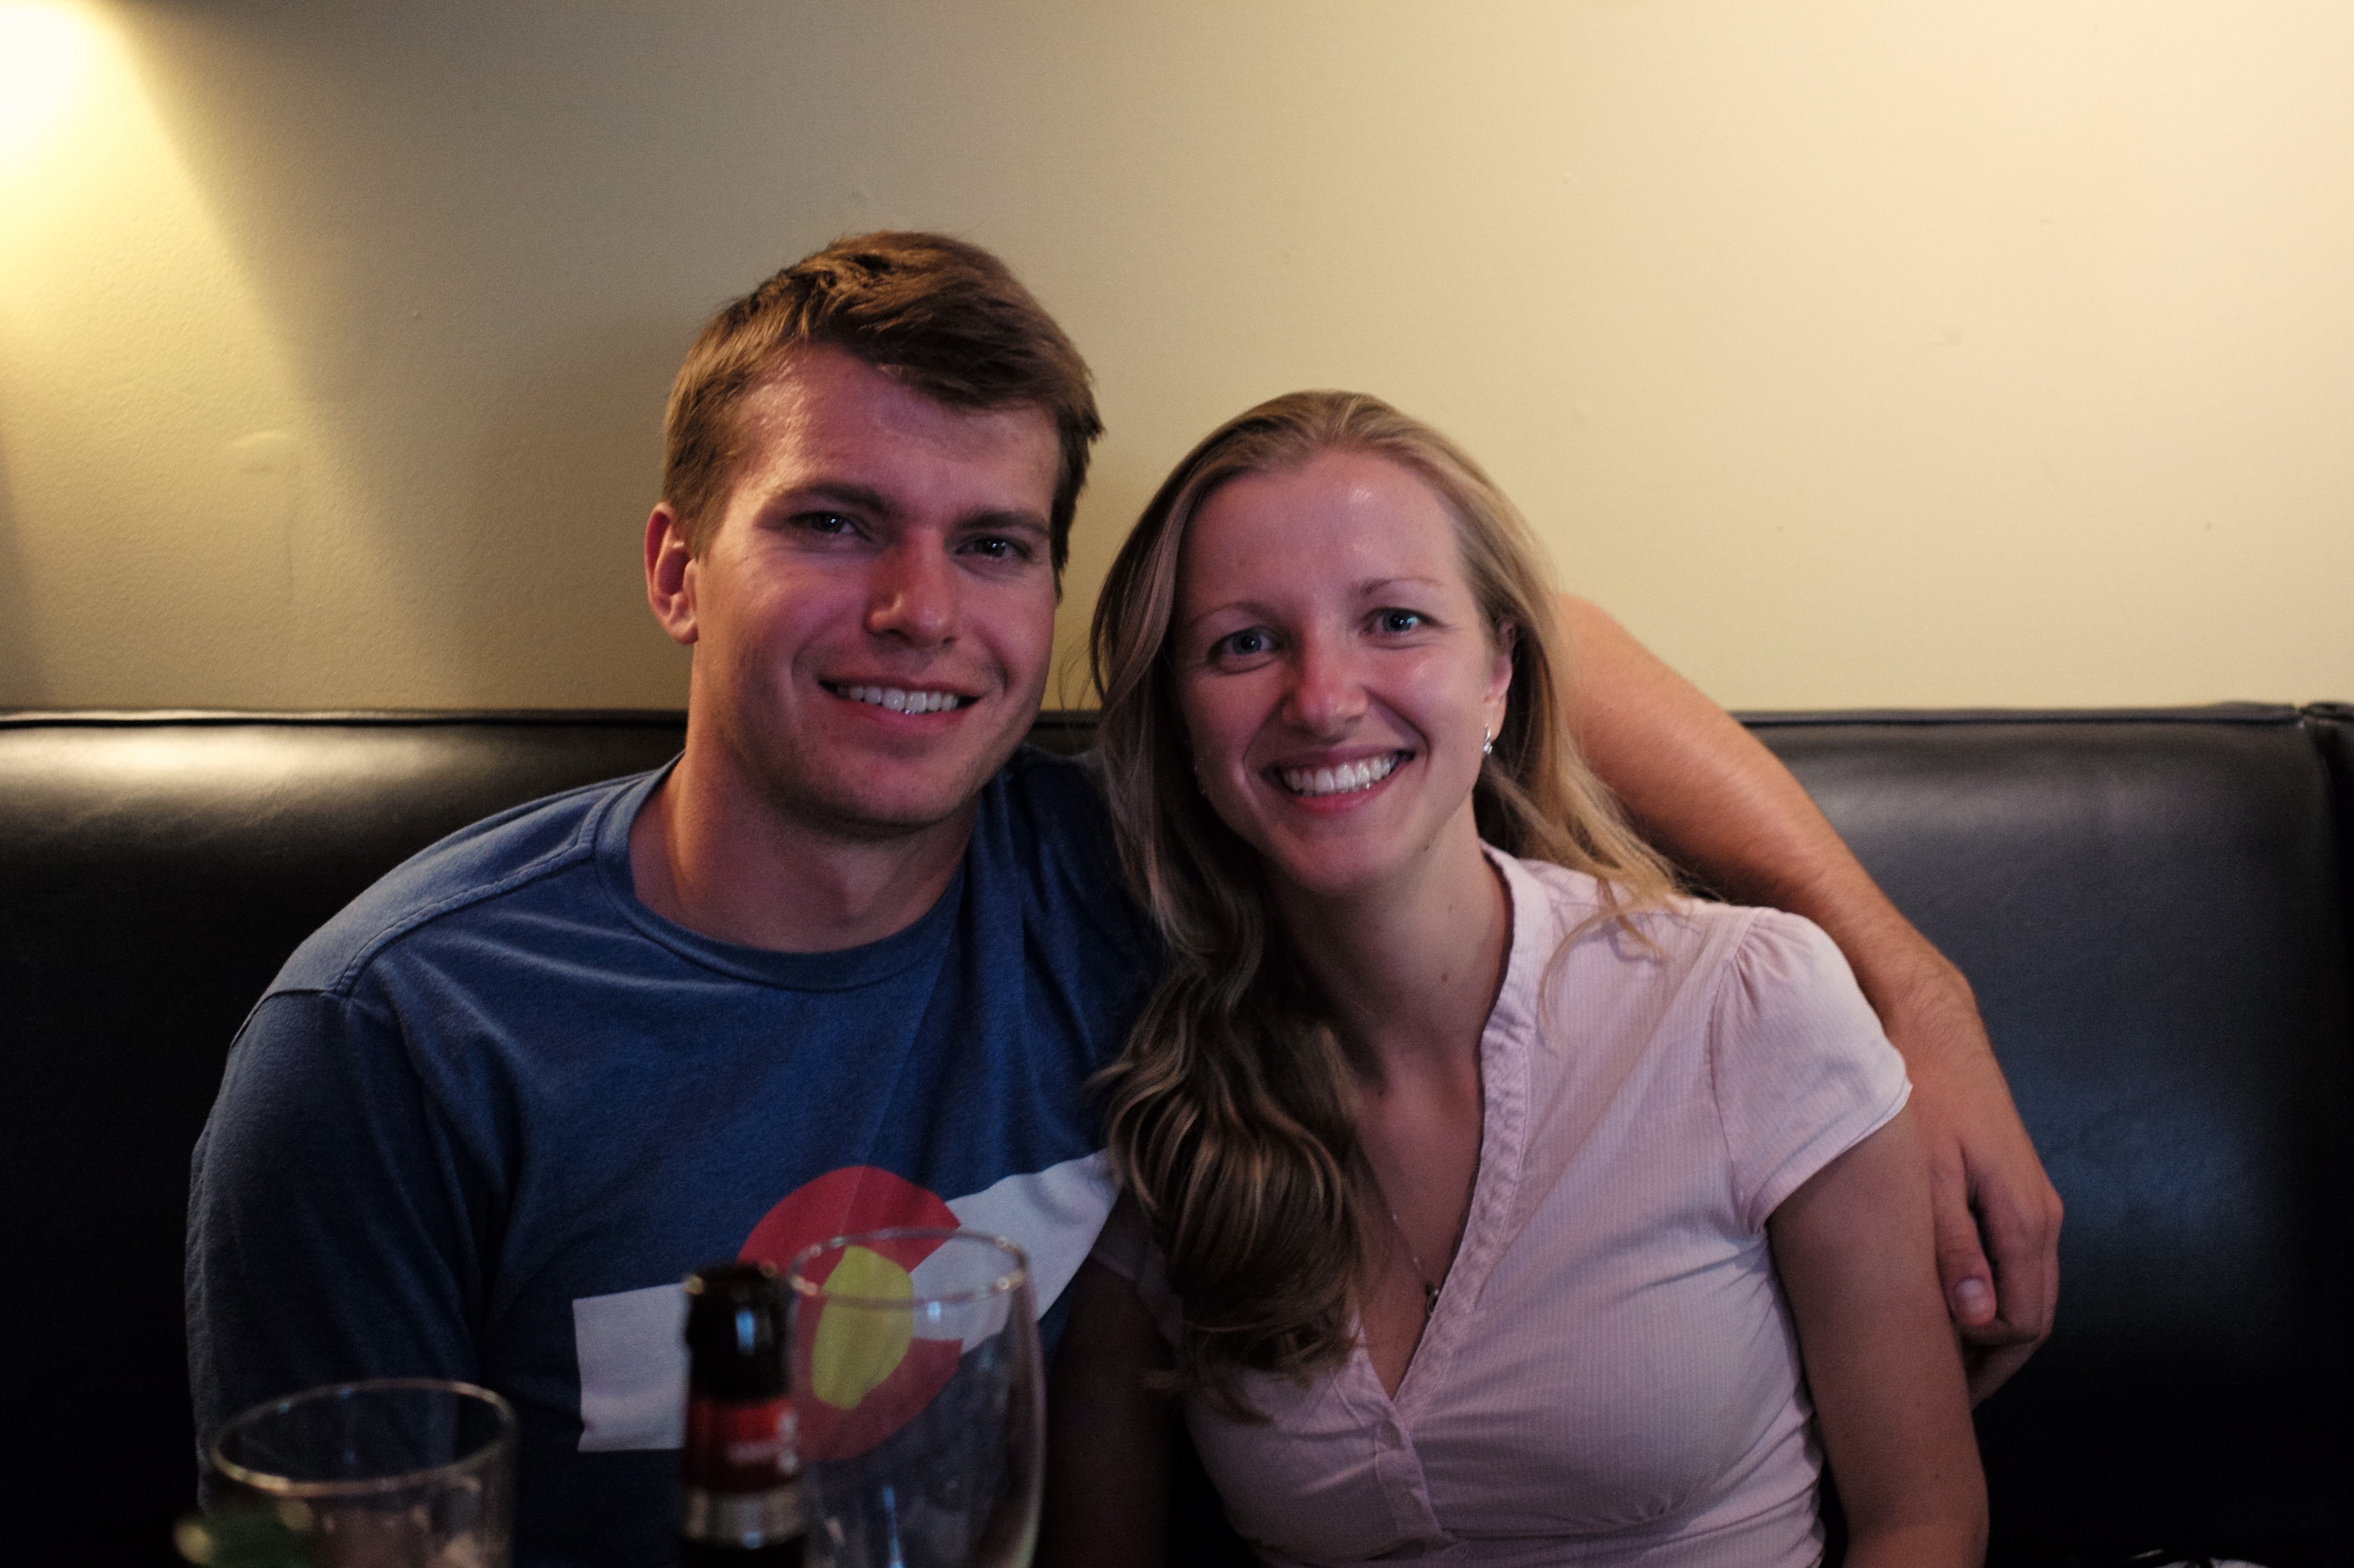
people, sense